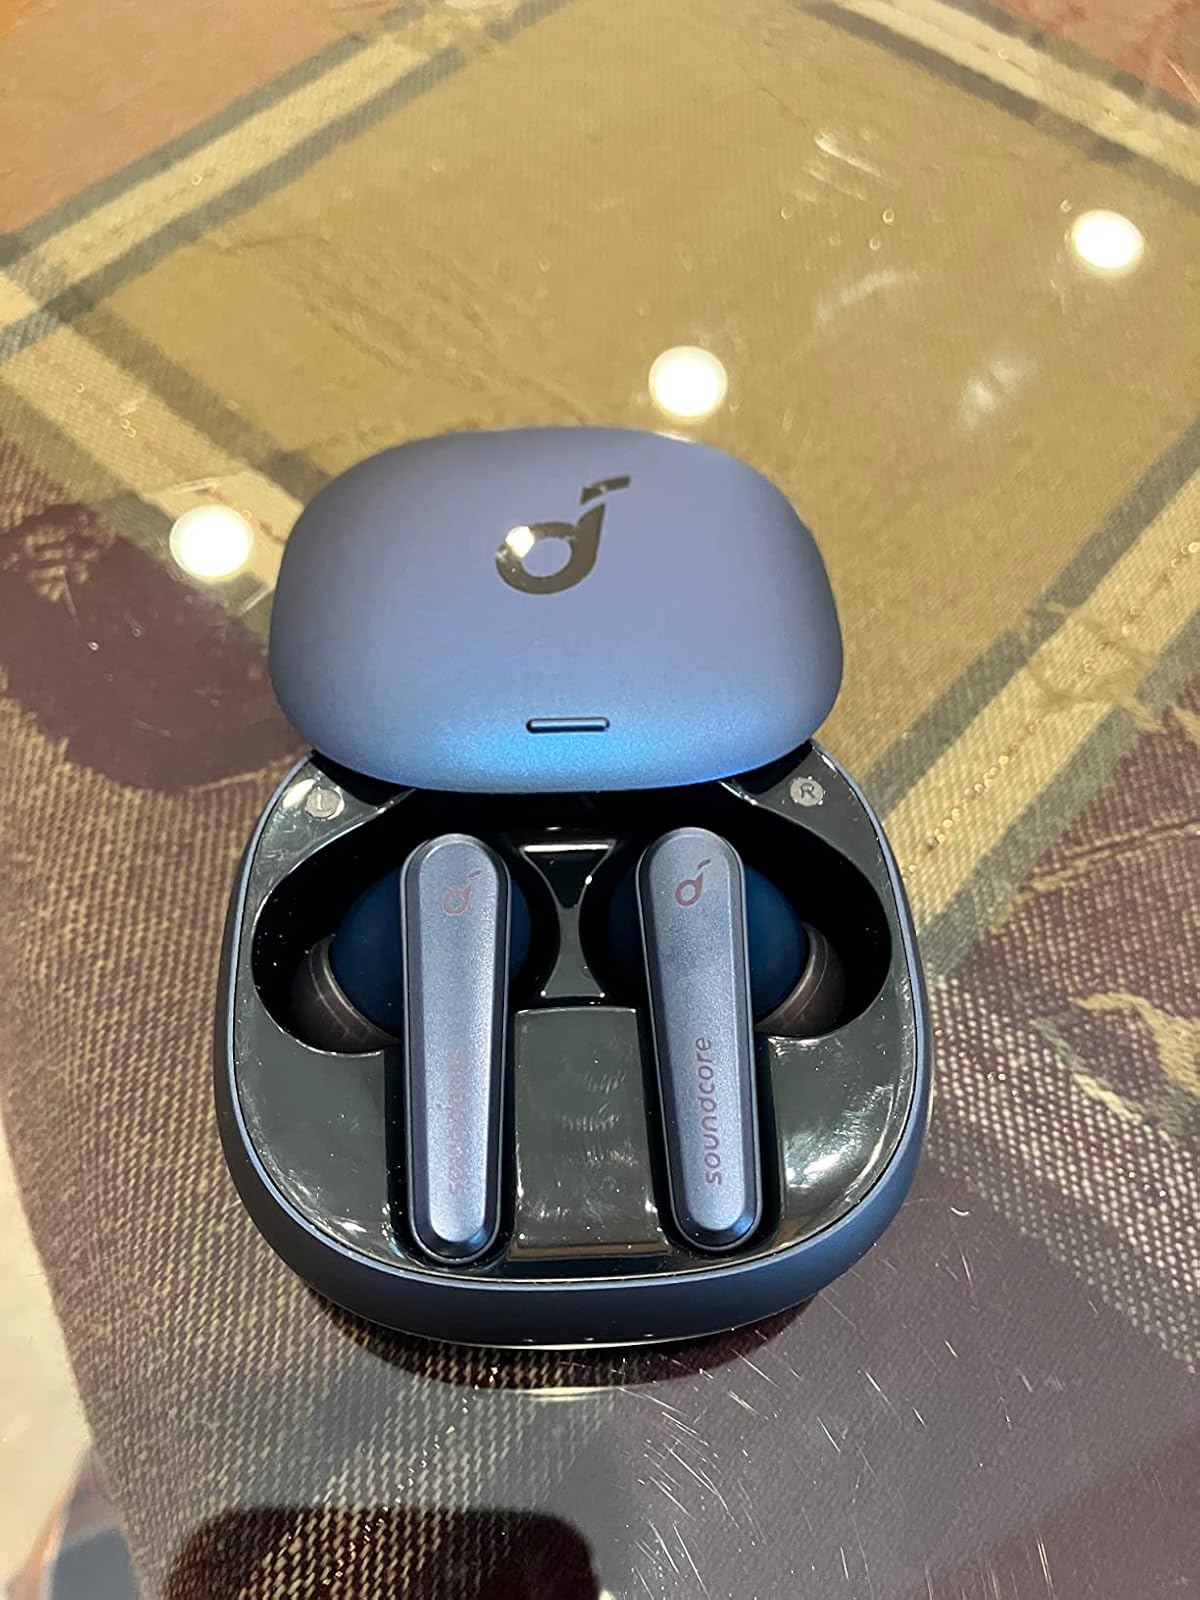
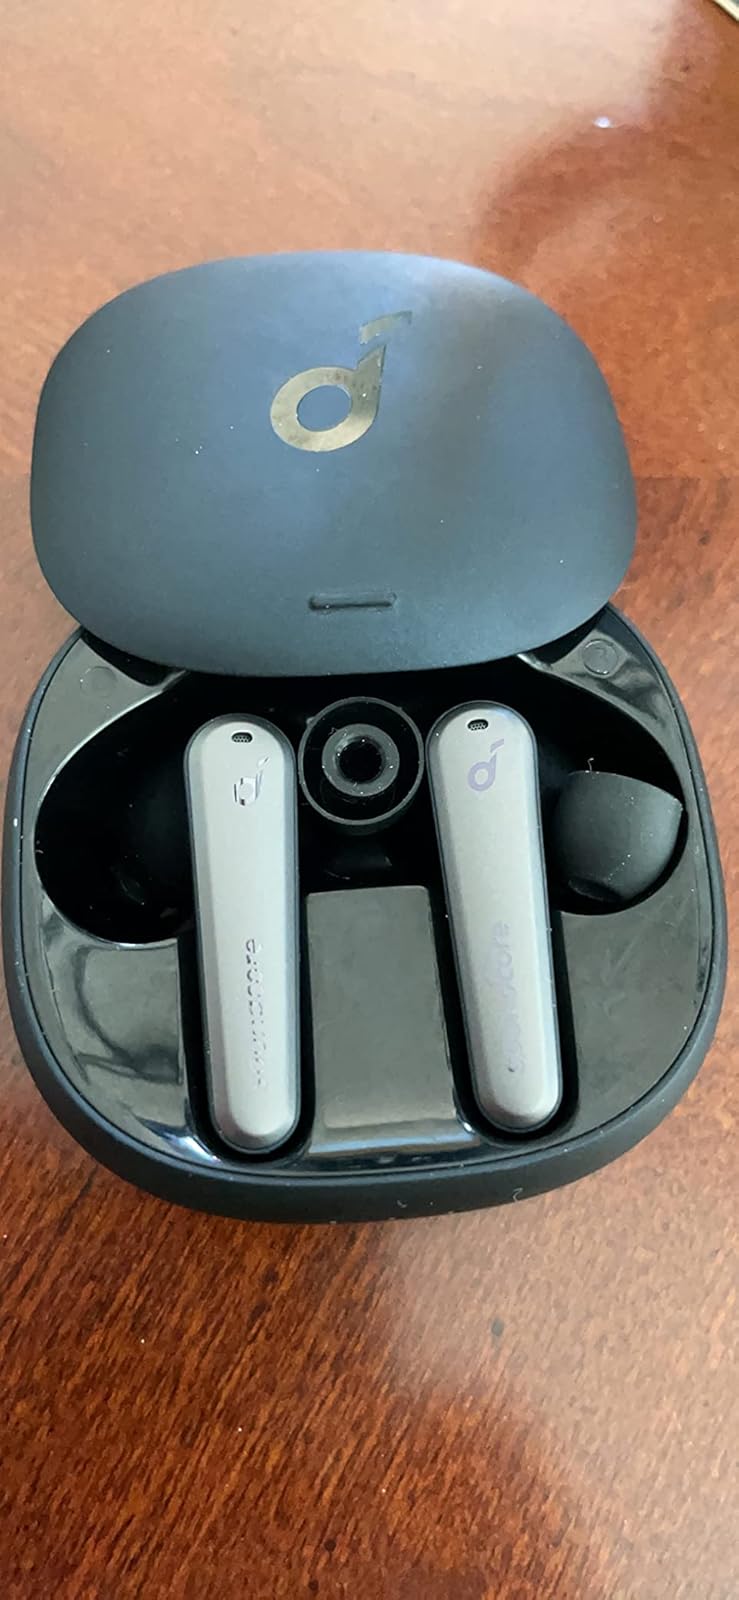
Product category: earbuds
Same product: yes